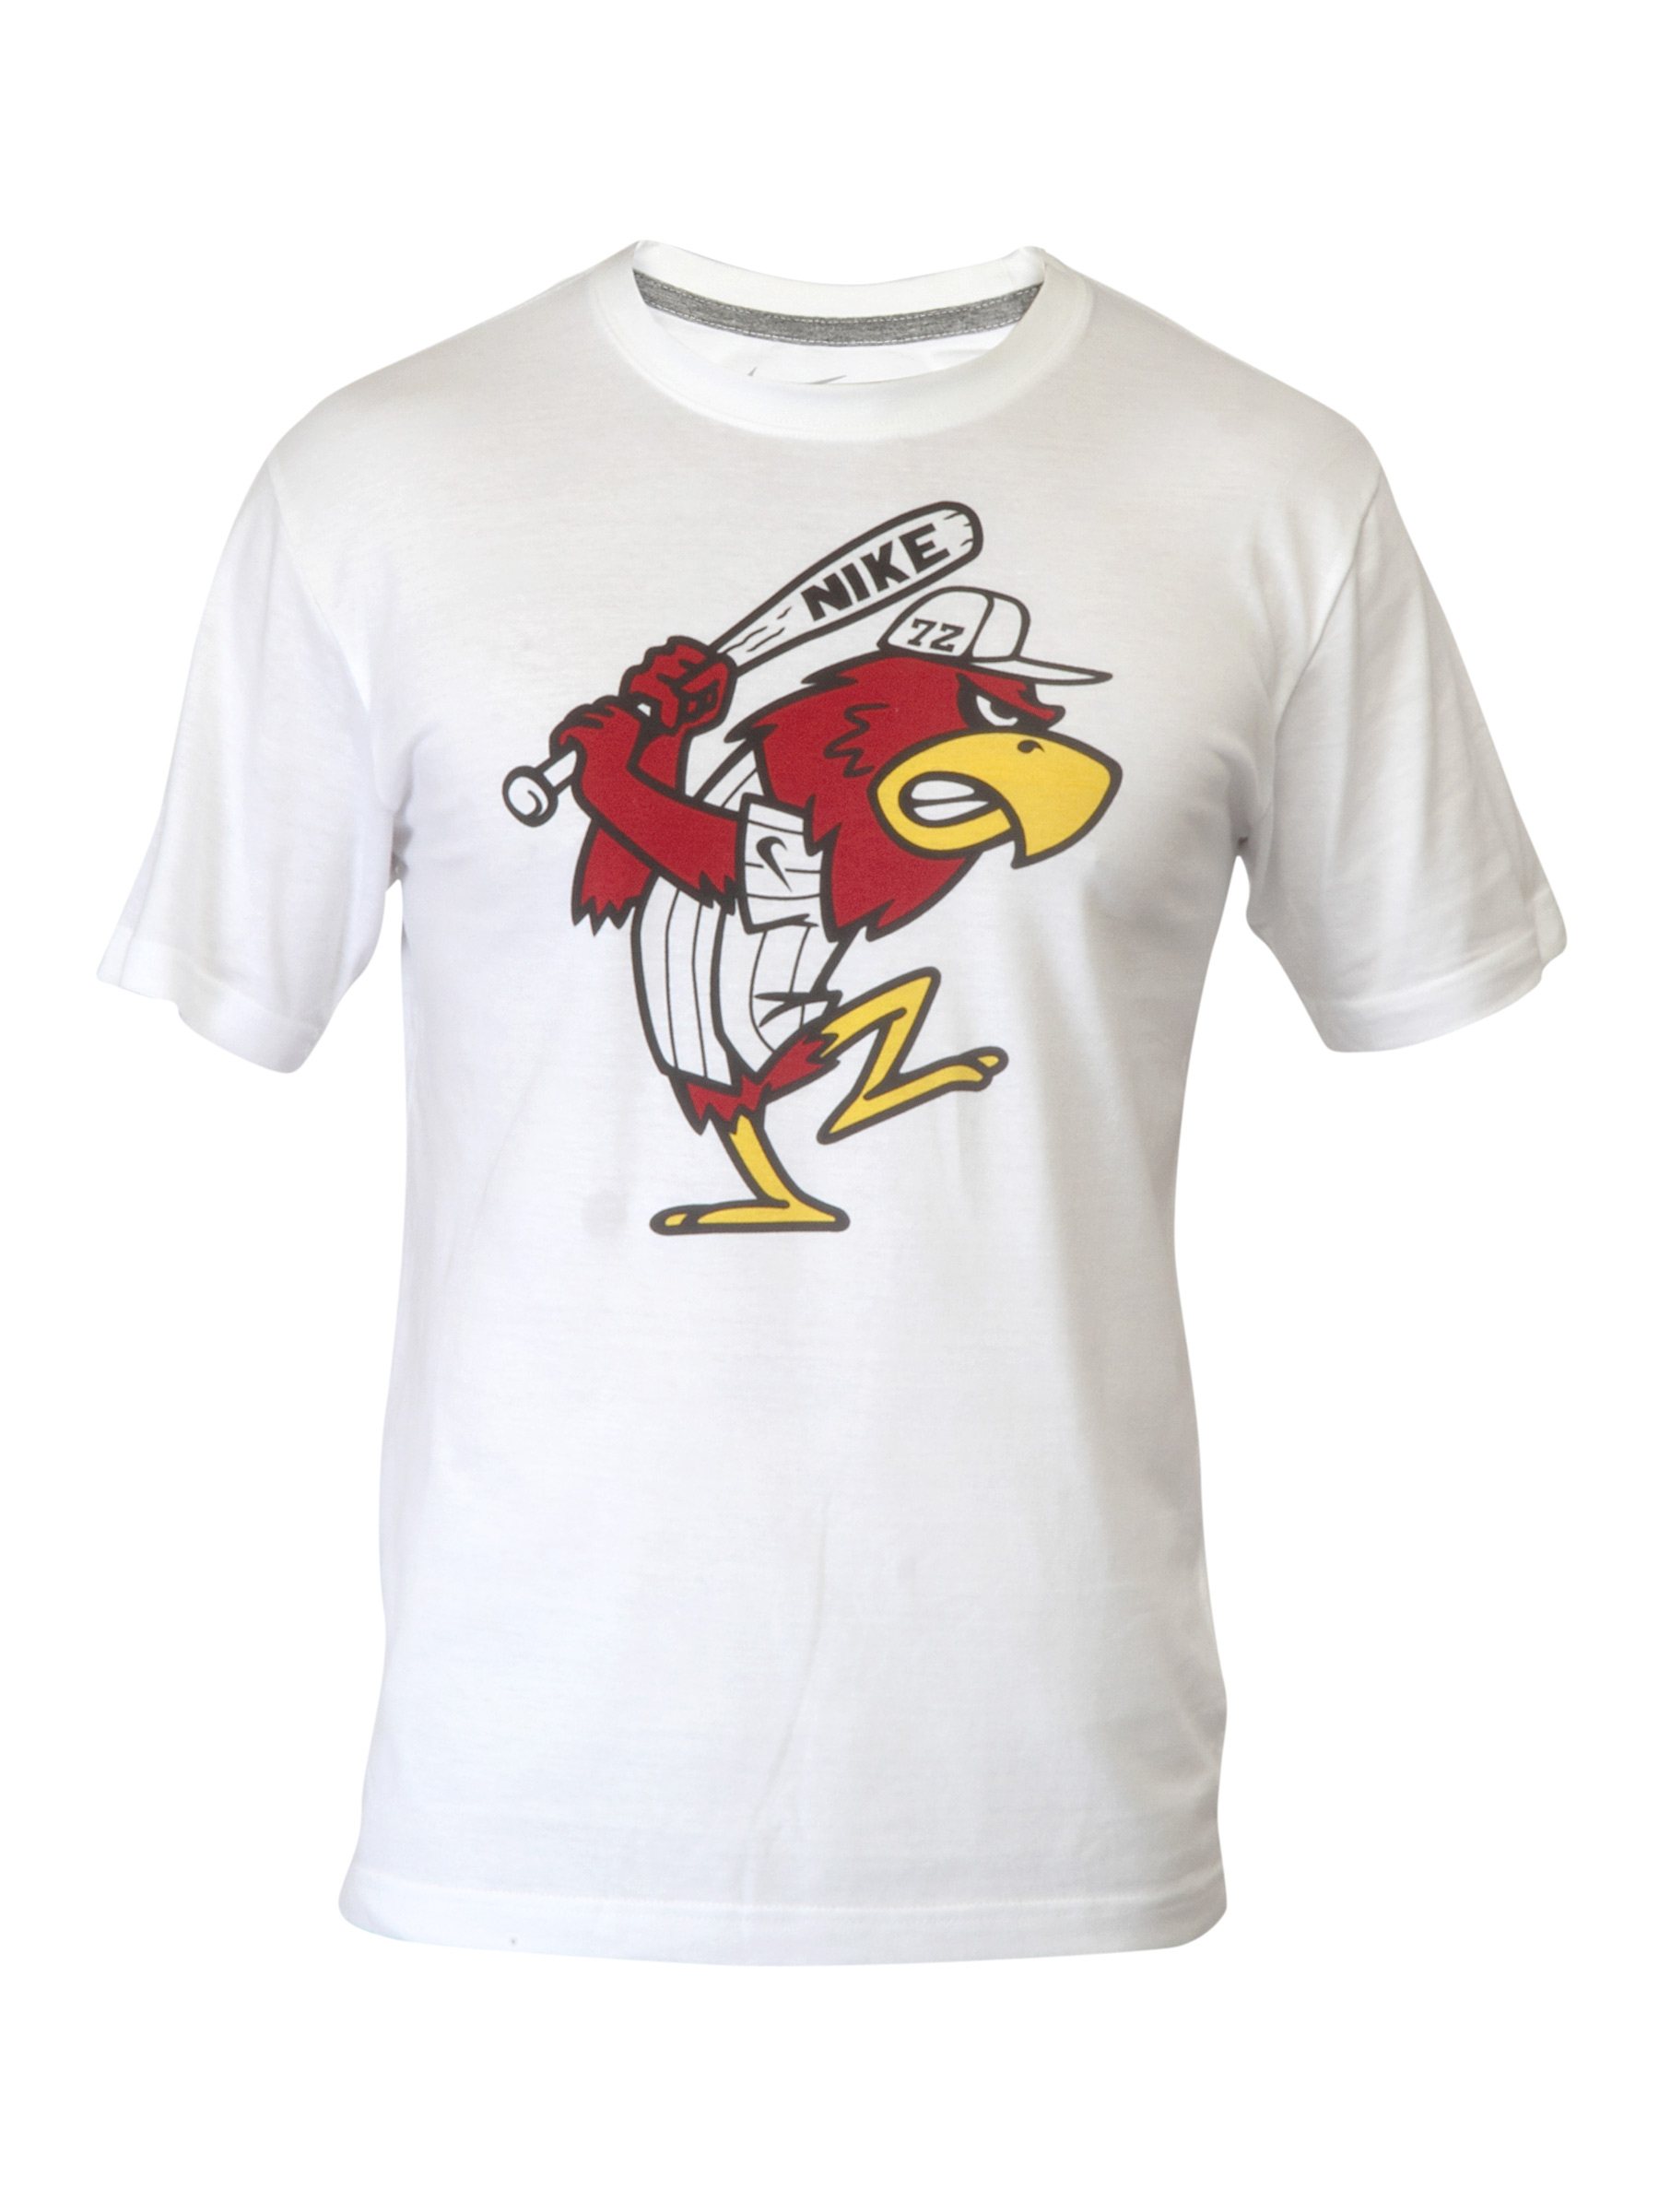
Nike Men Printed White Tshirts
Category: Apparel / Topwear / Tshirts
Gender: Men
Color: White
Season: Fall 2011
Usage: Casual